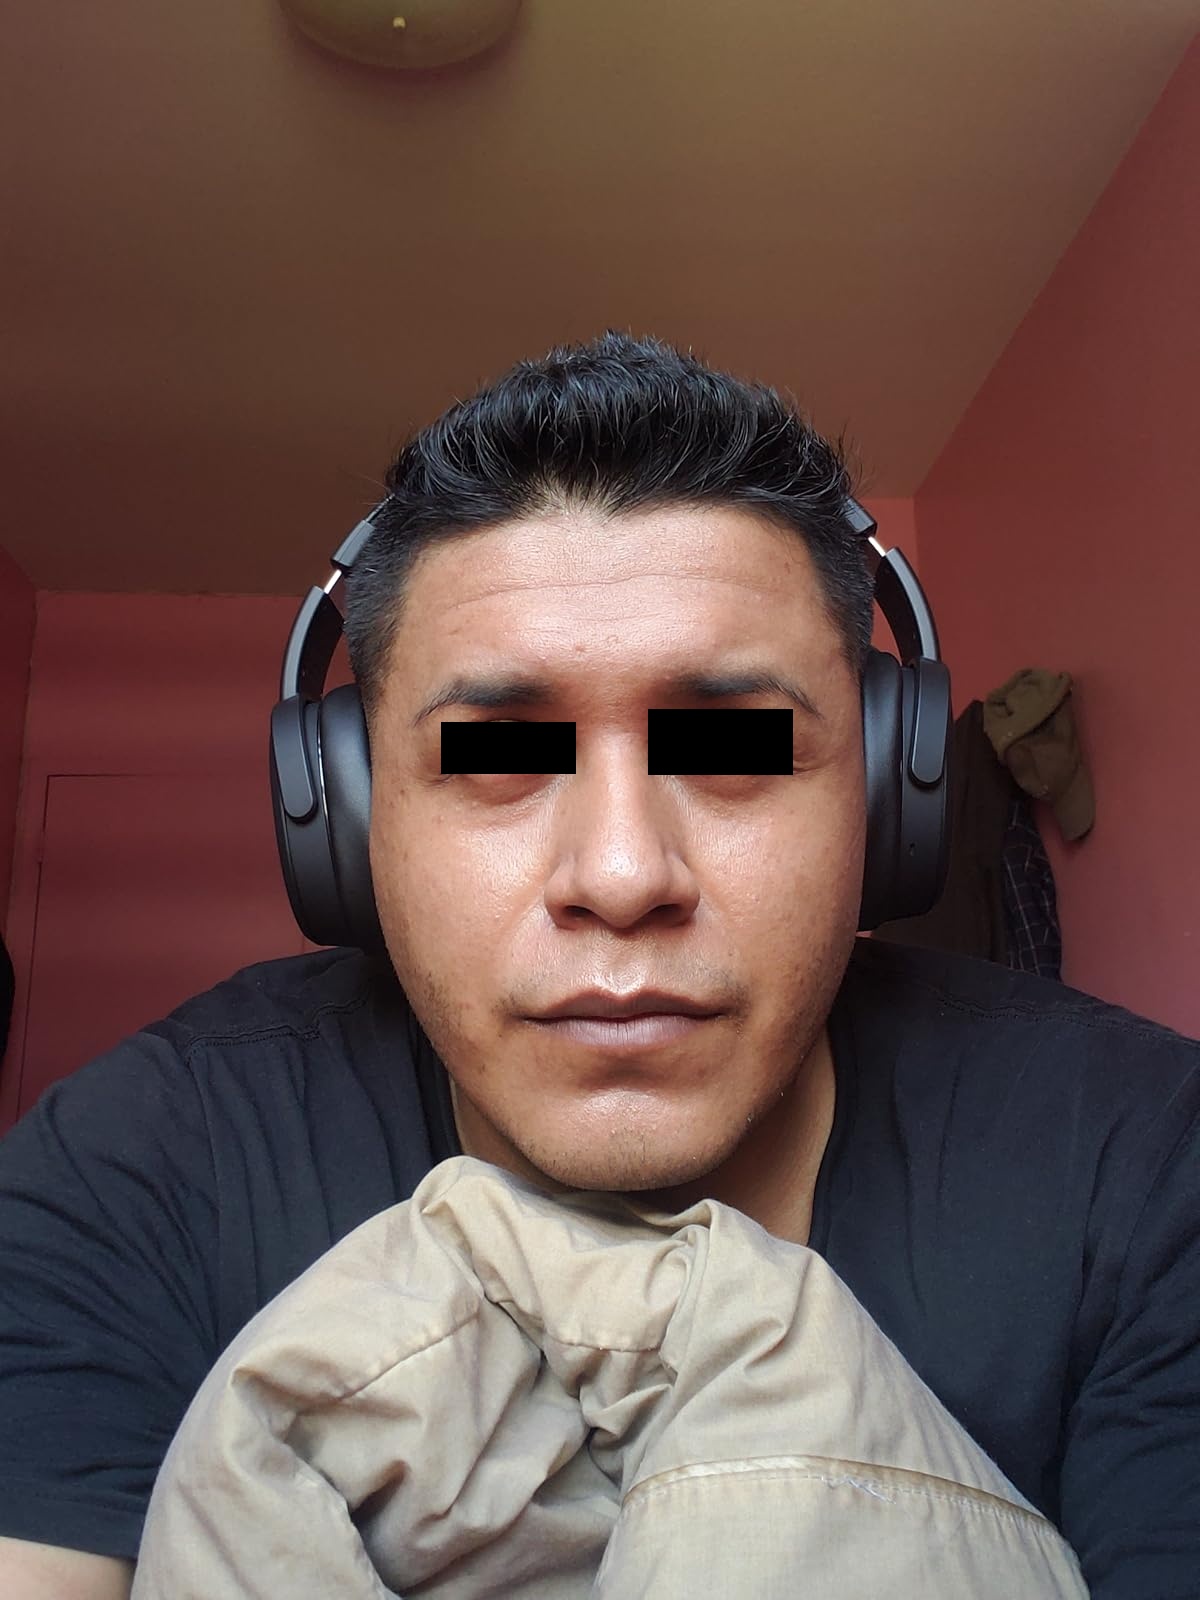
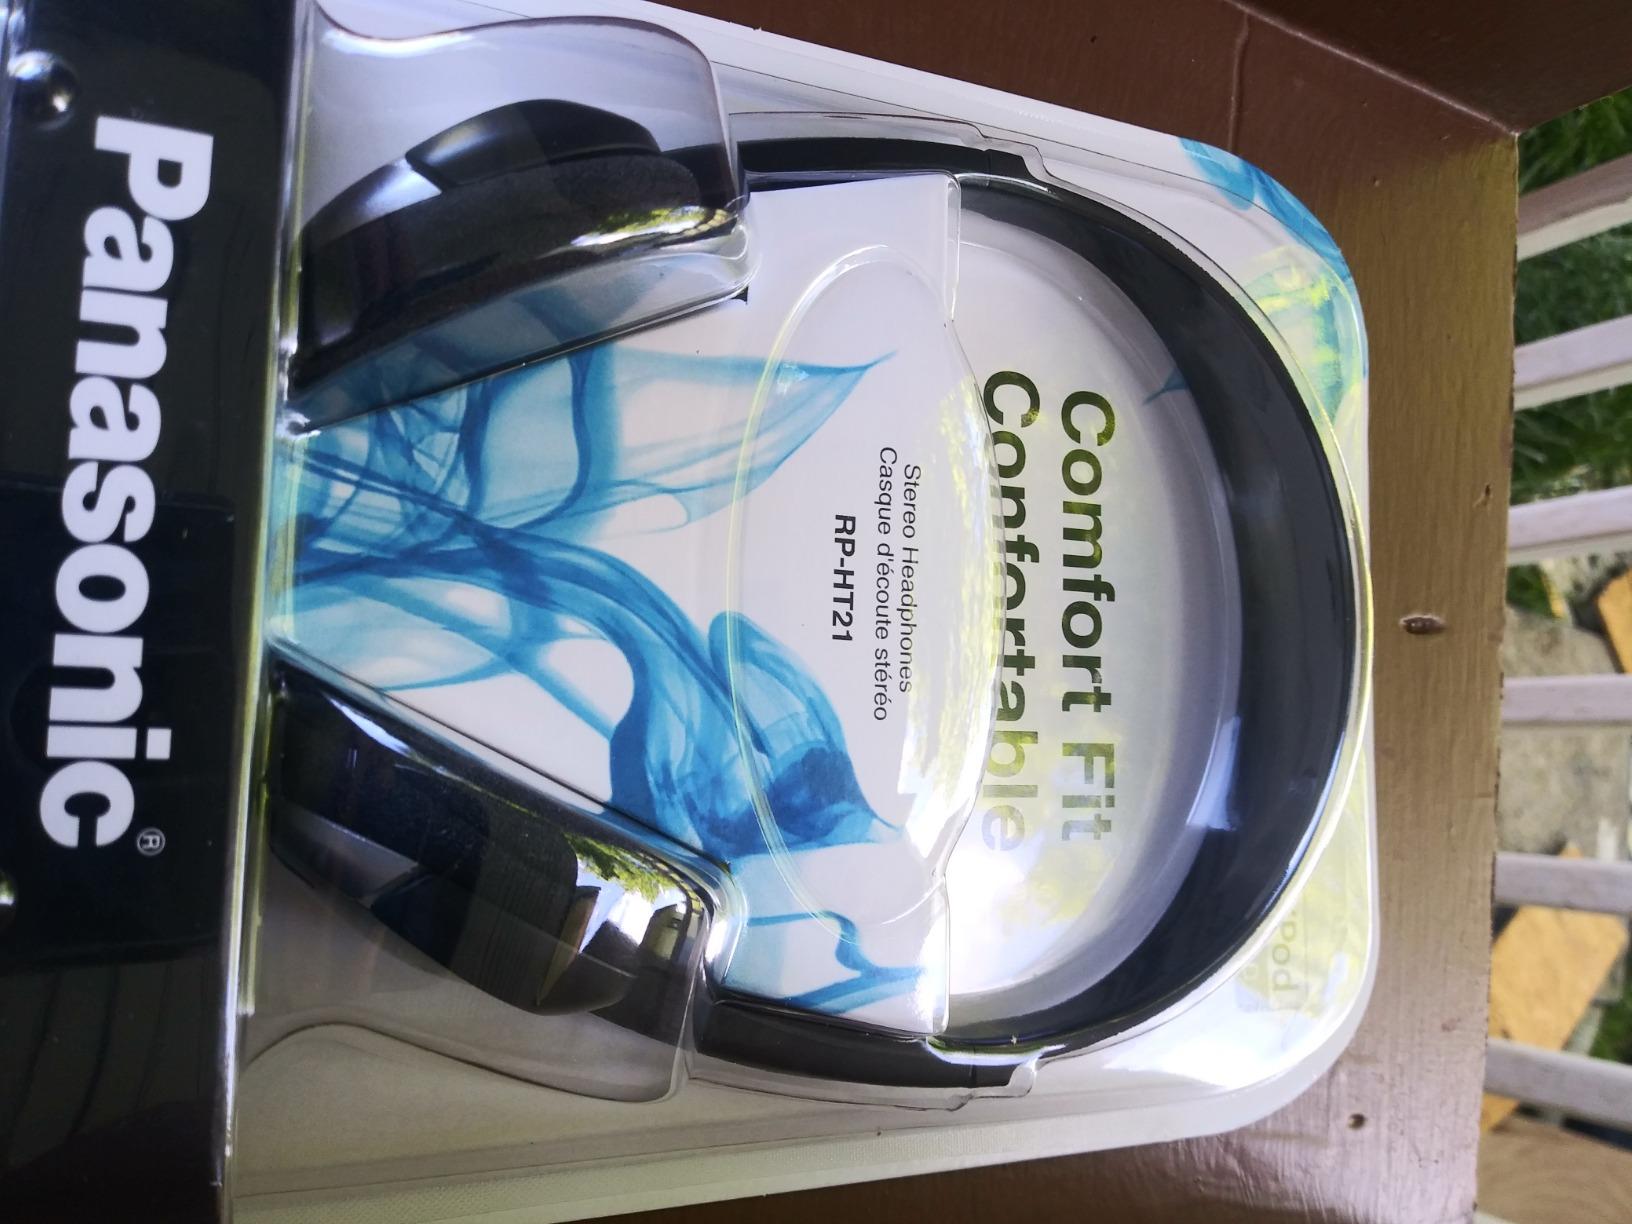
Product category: headphones
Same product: no